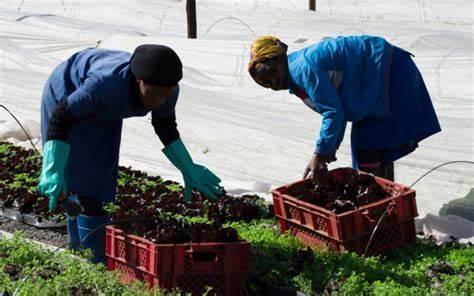
Wanawake wawili wamevaa mavazi ya kazi na glavu wakivuna mboga aina ya letuche kwenye shamba la kisasa lililofunikwa na plastiki ya  [cs]green house[cs].Wanaweka mazao ndani ya vikapu vyekundu cha plastiki kwa uangalifu wakifanya kazi kwa ushirikiano katika mazingira safi ya kilimo cha kisasa.